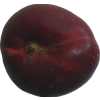
Label: nectarine_flat